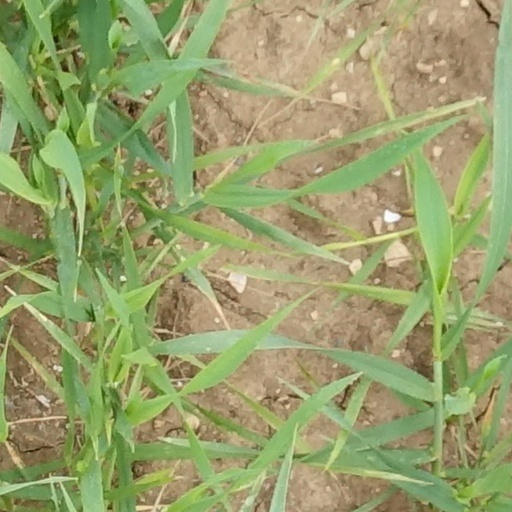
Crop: wheat